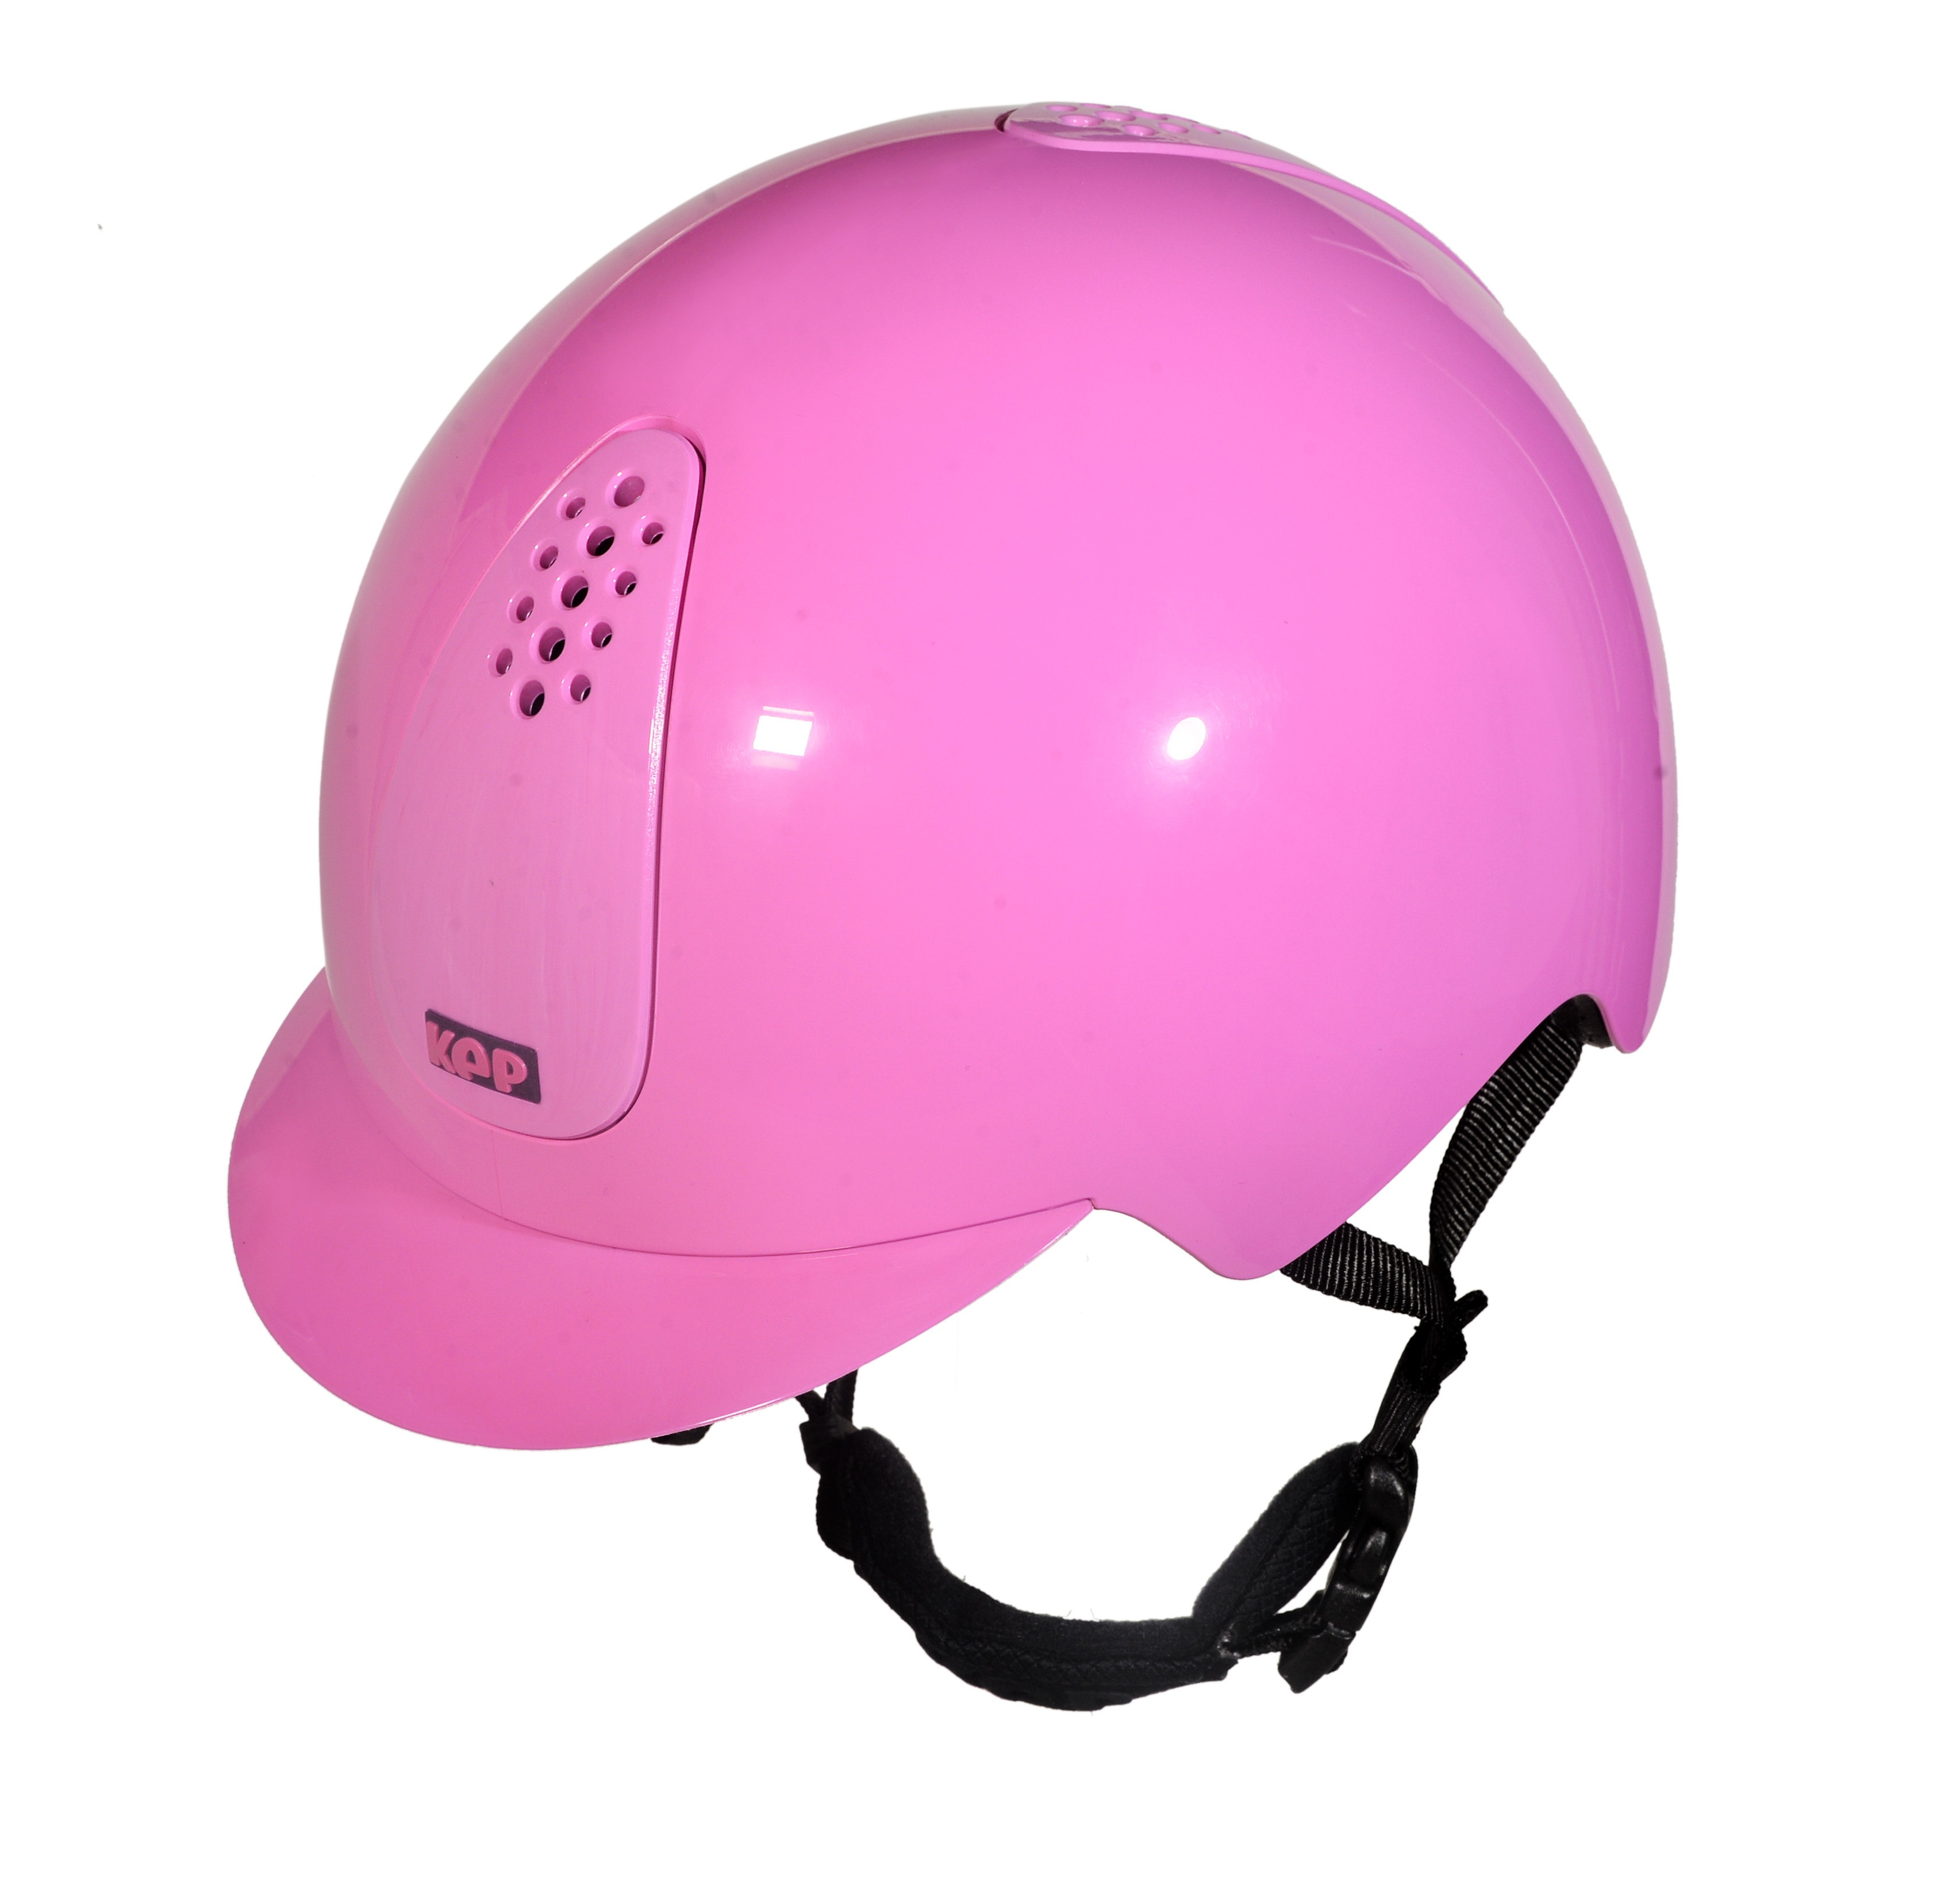
CASCO KEPPY INFANTIL
Los cascos mantienen los puedes configurar a tu gusto. Contacta con la tienda para realizar tu pedido. Plazo de entrega 10 dias keppy tallas de la 49 a la 53
Brand: kep
Category: Sporting Goods > Outdoor Recreation > Equestrian > Riding Apparel & Accessories > Equestrian Helmets